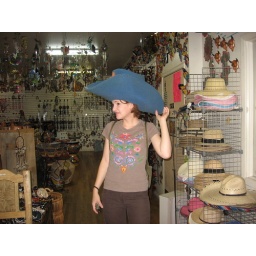
Sabina in her giant blue cowboy hat